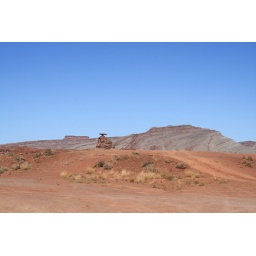
...it's called mexican hat rock. the rocks in utah are much cooler than the rocks in PA... or MD.